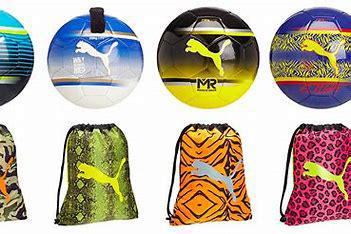
Brand: Puma
Model: 30